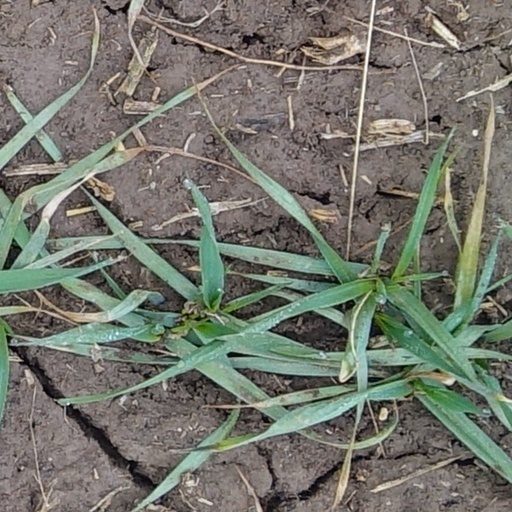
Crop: wheat